Hyvinkää shooting

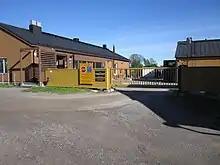
Hiltunen escaped from Suomenlinna prison in October 2020

An 18-year-old female student nurse died during shooting and a 19-year-old male, , a pesäpallo player for Hyvinkään Tahko in Finnish Premier, later died in a local hospital as a result of his wounds. Seven others people were additionally injured, one of whom was in critical condition. Two other injured victims were also members for Tahko alongside Koistinen.